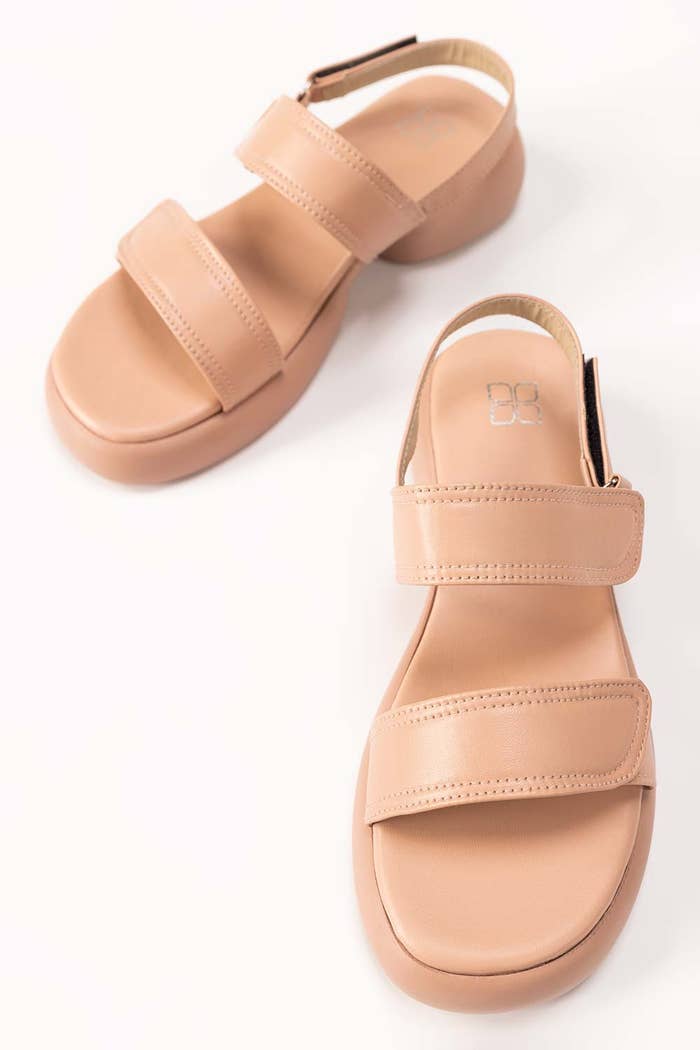
tan leather lily sandal